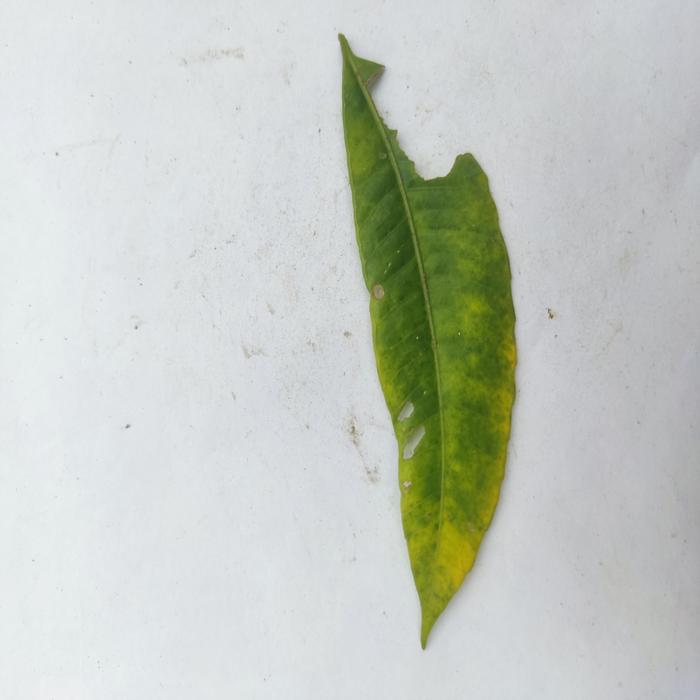
Crop: Hog Plum
Leaf condition: Anthracnose